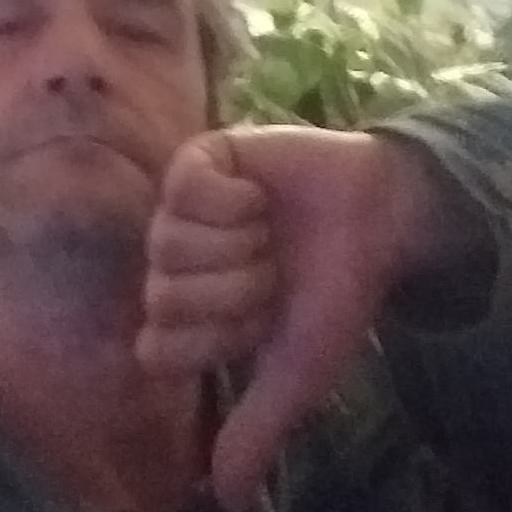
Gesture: dislike